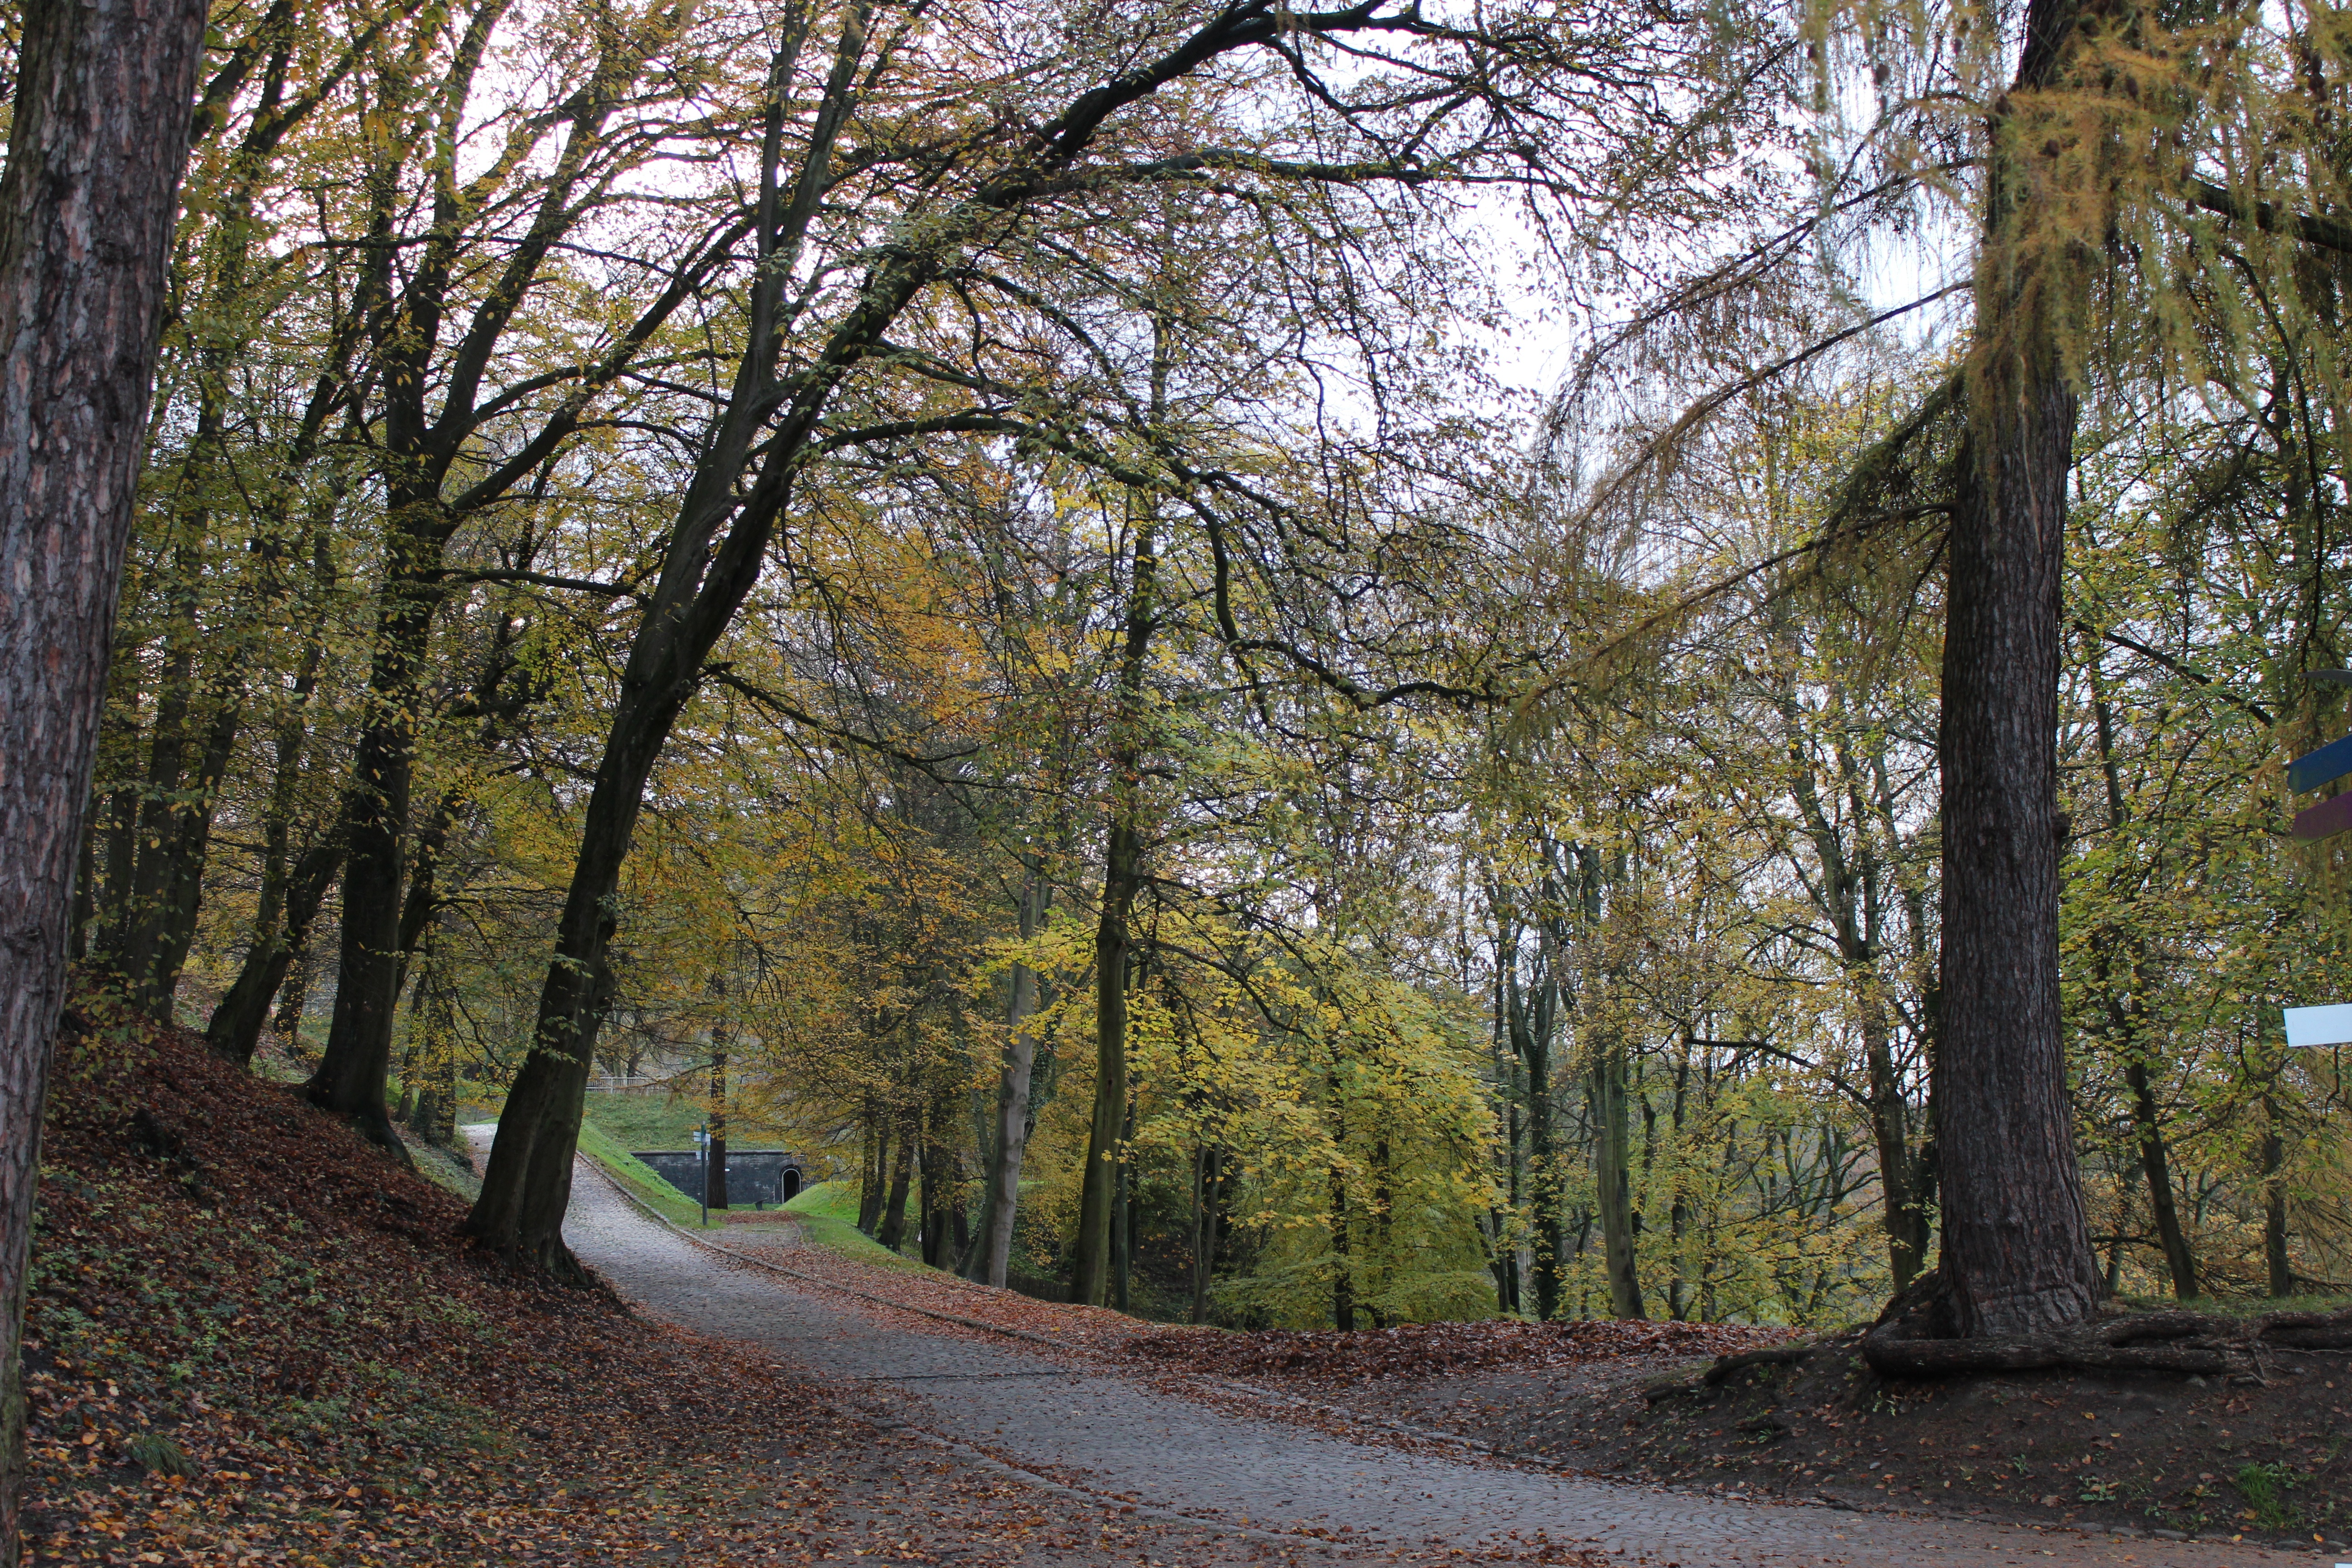
tree, nature, forest, outdoor, plant, trail, sunlight, leaf, fall, autumn, park, season, trees, deciduous, woodland, habitat, ecosystem, rural area, woody plant